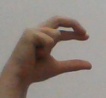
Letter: thal